Sereine Mauborgne

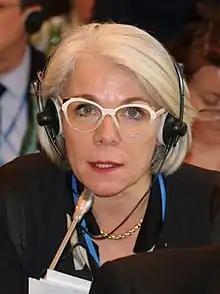

Sereine Mauborgne (born 3 May 1972) is a French politician who was a member of the National Assembly from 2017 to 2022, representing Var's 4th constituency in the department of Var. She is a member of Renaissance (RE).